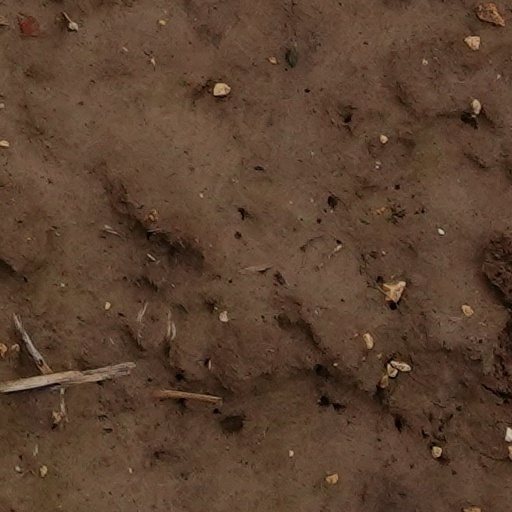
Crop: wheat